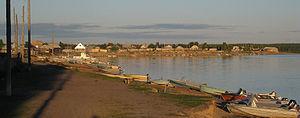
La Synia est une rivière de Russie située dans l'extrême nord-ouest de la Sibérie. Elle coule dans le district autonome des Khantys-Mansis. C'est un affluent direct de l'Ob en rive gauche.